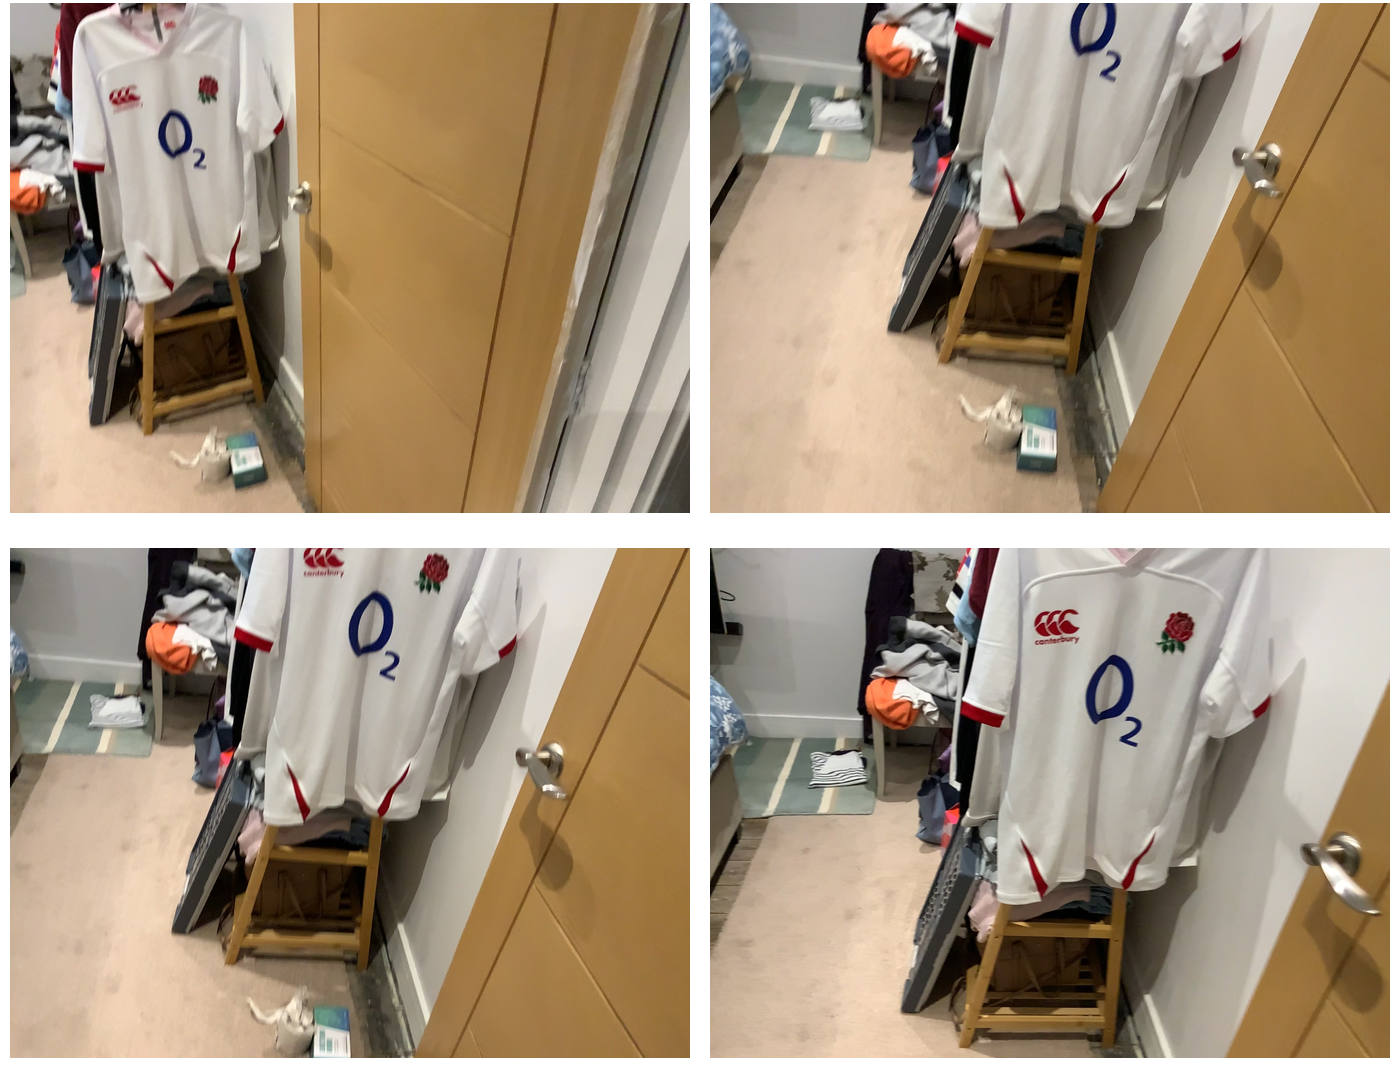Task instruction: Open the door.
Answer: {"task_instruction": "Open the door.", "nodes": ["handle", "door"], "edges": [{"functional_relationship": "openorclose", "object1": "handle", "object2": "door", "spatial_relations": ["left_of", "in_front_of", "close"], "is_touching": true}], "action_type": "pull", "function_type": "open_close_control"}